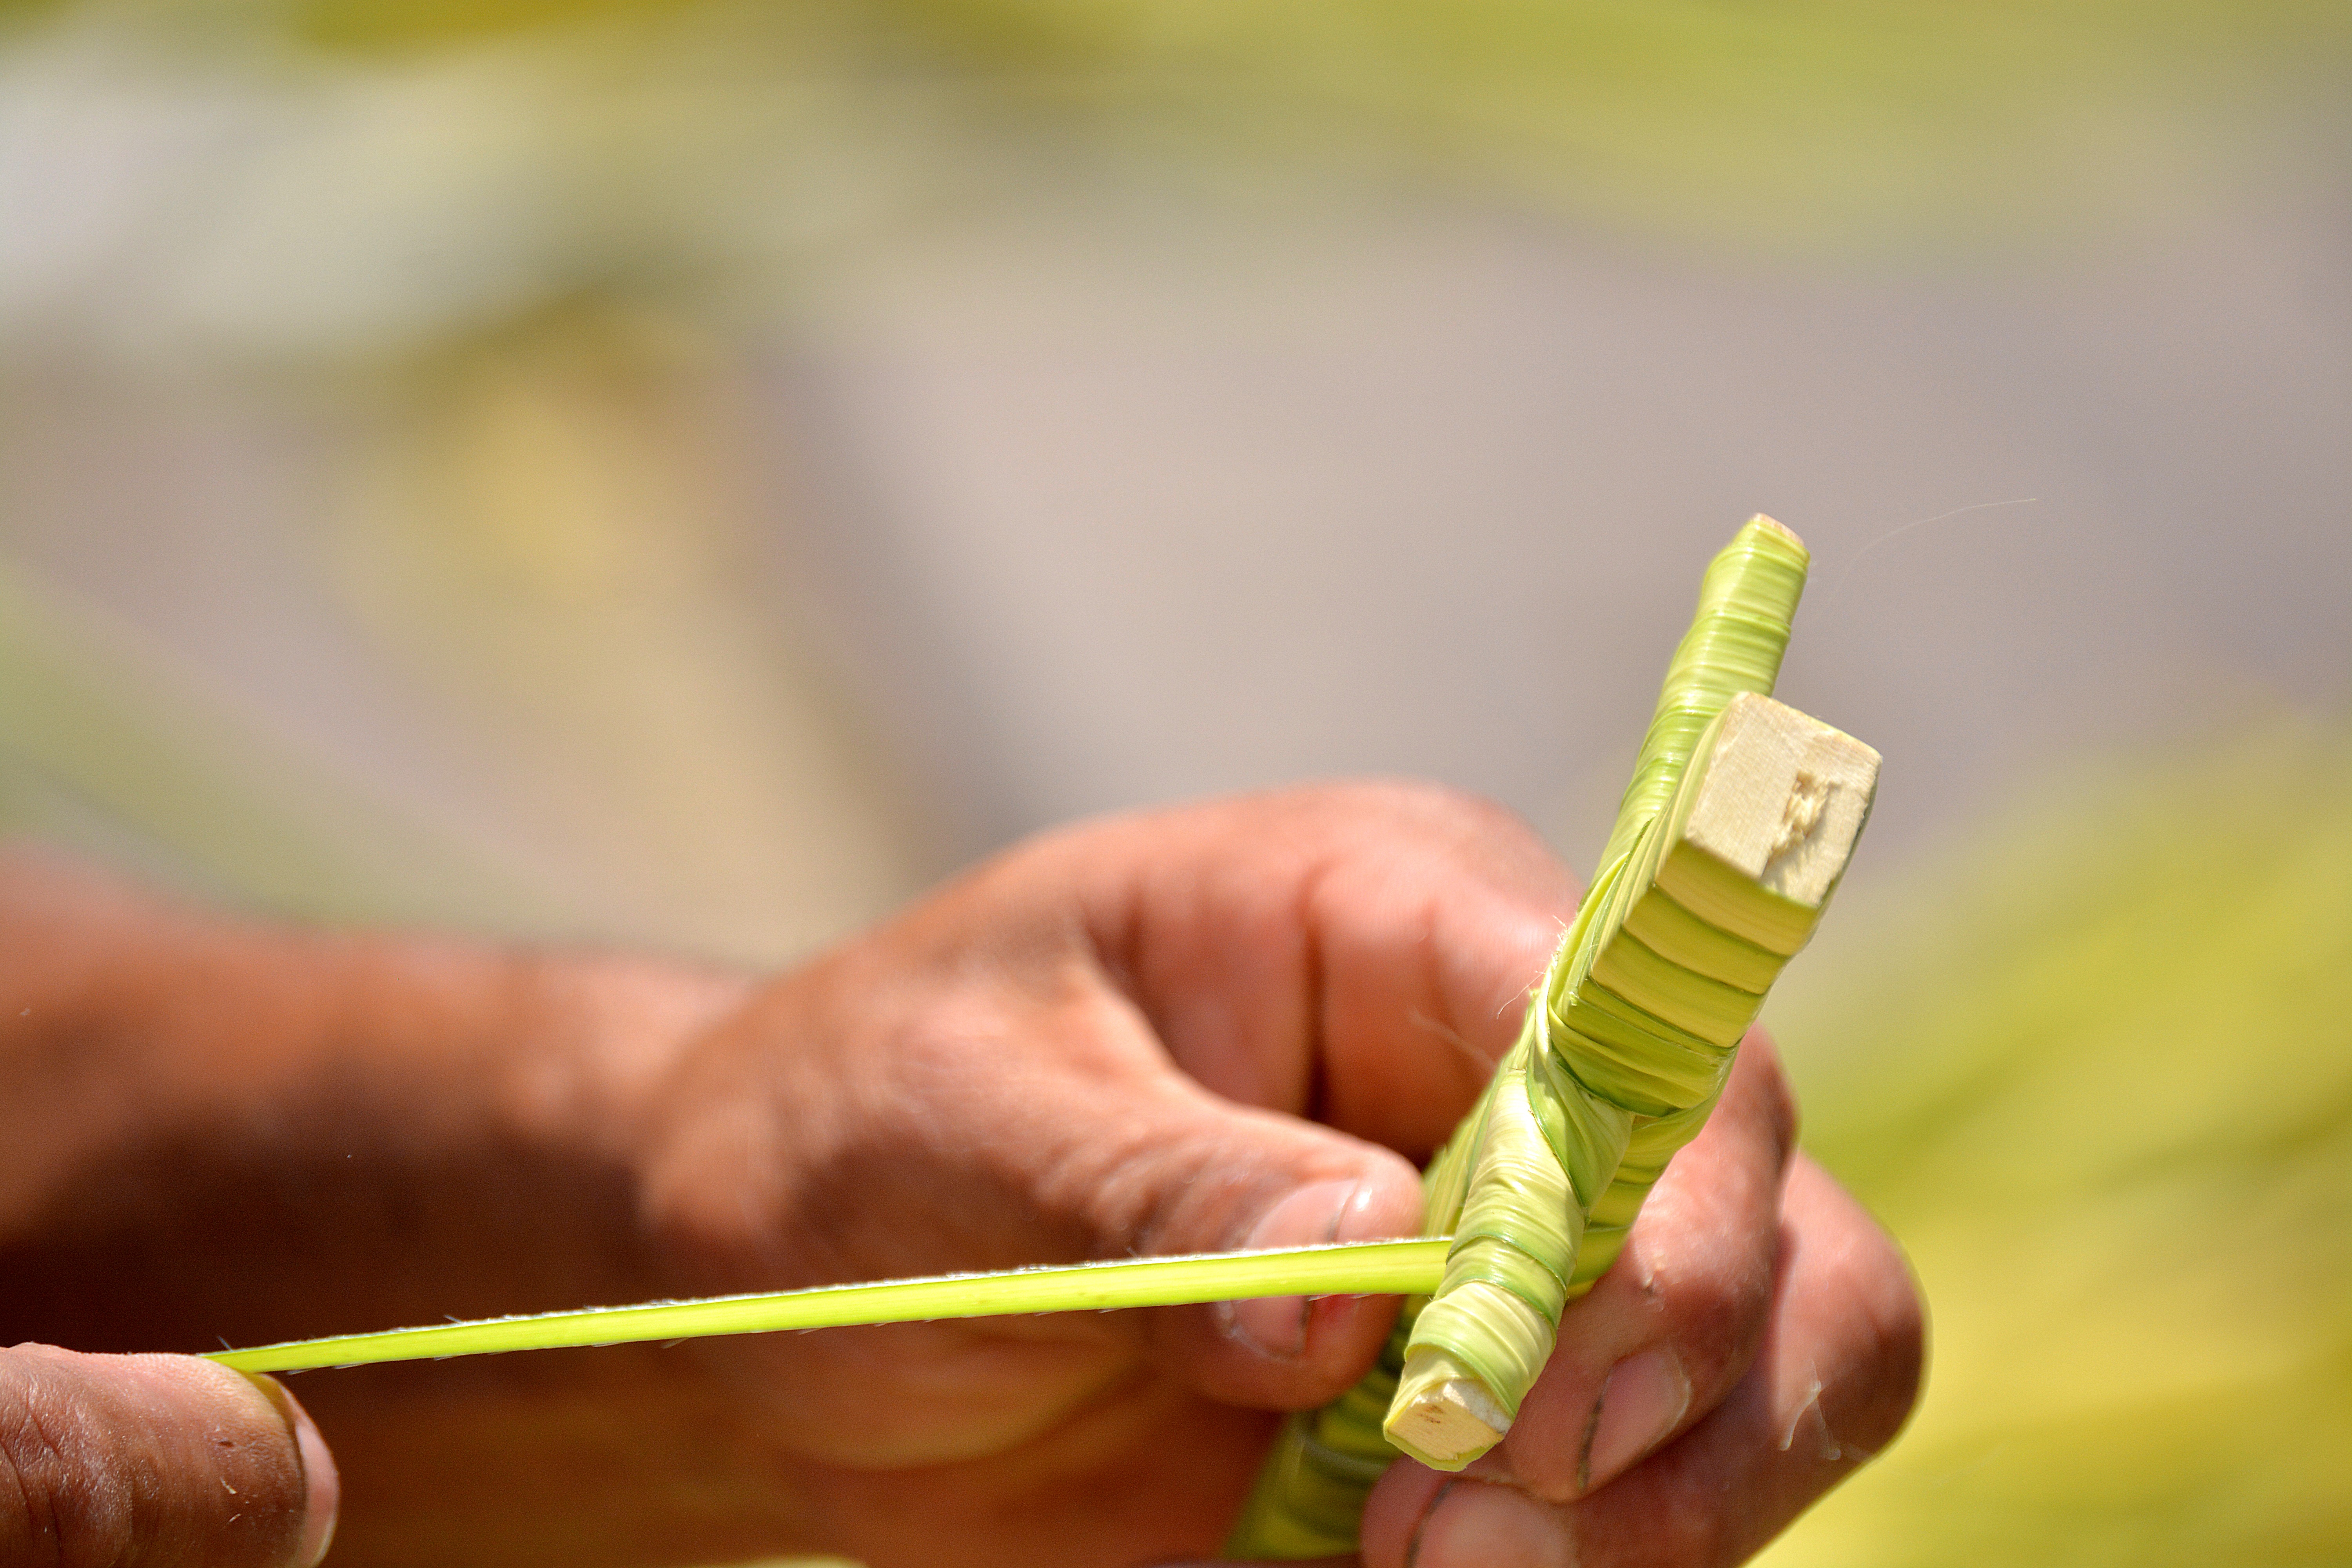
hand, leaf, flower, finger, food, green, produce, yellow, close up, sunday, cruz, palma, macro photography, honduras, tegucigalpa, ramos